Ganja Khanate

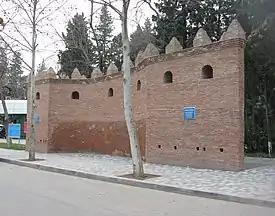
Remains of the Ganja Fortress

During the first Russo-Persian War (1804-1813), Ganja was considered by Russians, who had earlier supported the Georgian claim to the sovereignty over the khanate, as a town of foremost importance. General Pavel Tsitsianov several times approached Javad khan, asking him to submit to Russian rule, but each time was refused. On November 20, 1803, the Russian army moved from Tiflis, and in December, Tsitsianov started the siege preparations. After heavy artillery bombardment, on January 3, 1804, at 5 a.m., Tsitsianov gave the order to attack the fortress. After fierce fighting, the Russians were able to capture the fortress. Javad Khan was killed, together with his sons. According to a major study of the military events in the Caucasus by John F. Baddeley: